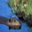
Label: beaver